Marinus Vertregt

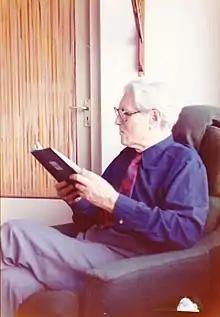
Marinus Vertregt reading in his home at Sliedrecht, Netherlands. Taken approximately 1972.

Vertregt was born in Dordrecht, Netherlands. After elementary school he attended the Higher Technical school there and took a course in sugar technology.